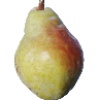
Label: Pear Williams 1